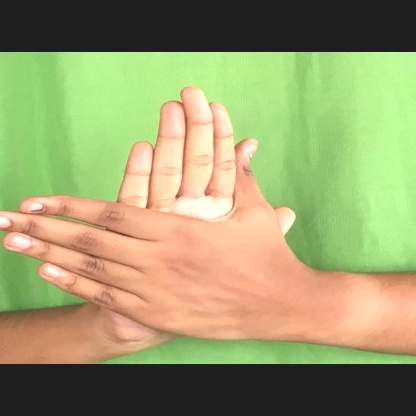
Mudra: Chakra